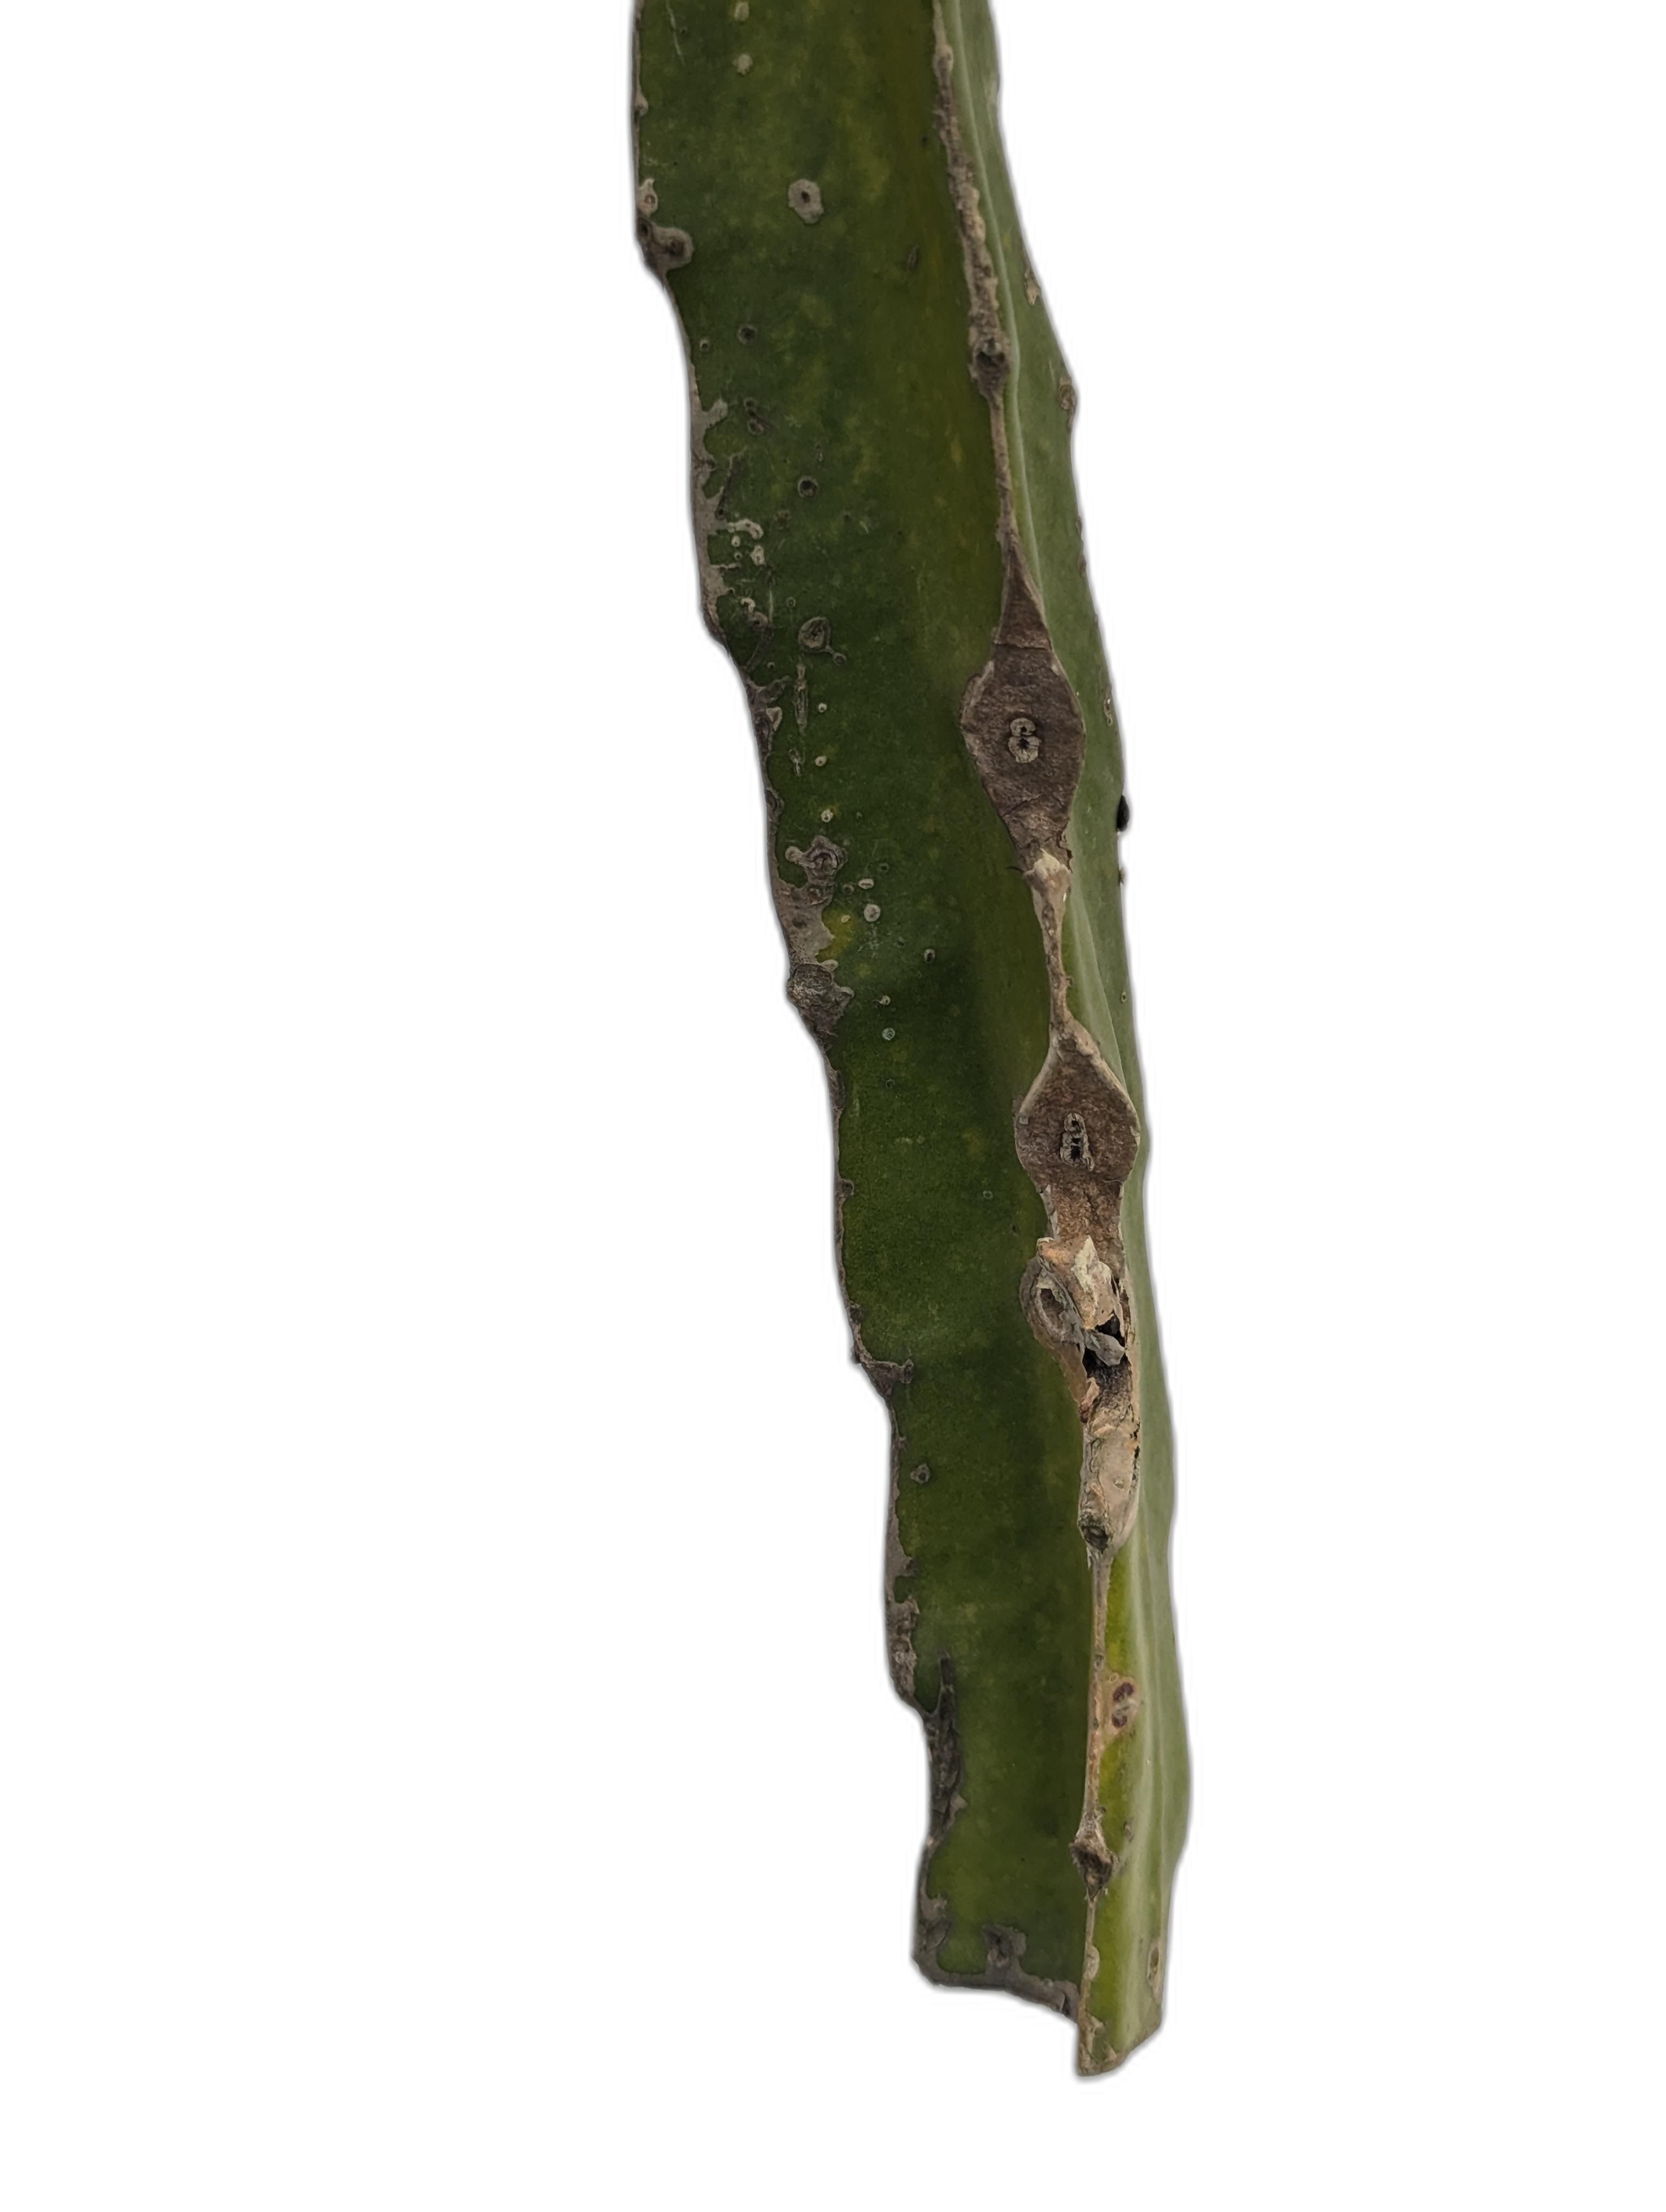
Label: Bad leaf